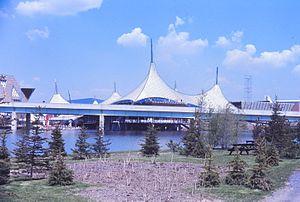
Pavillon de la République fédérale d'Allemagne, à l'île Notre-Dame. Expo 67, Montréal, Québec, Canada.